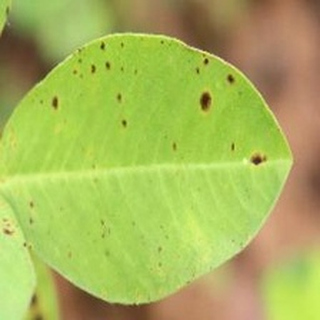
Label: groundnut_early_leaf_spot